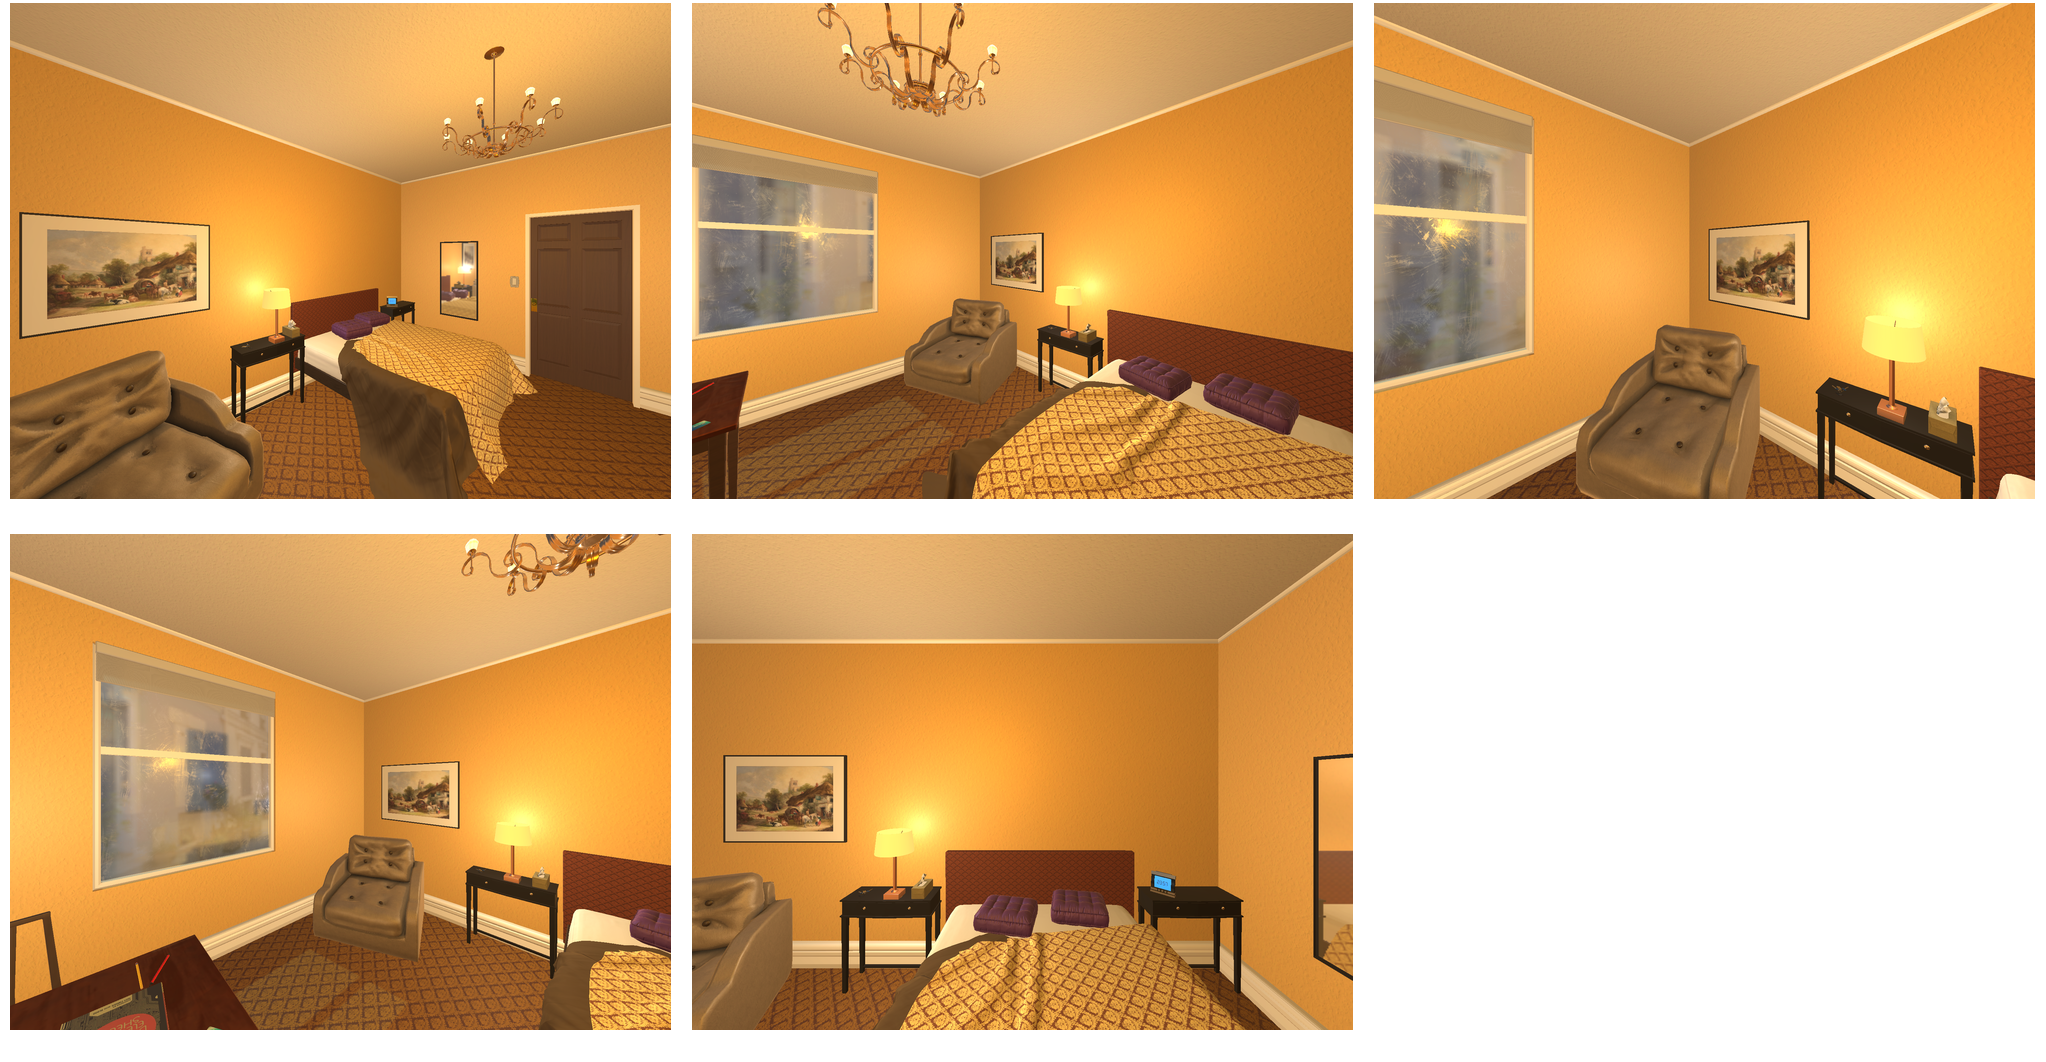Task instruction: Open the table's drawer.
Answer: {"task_instruction": "Open the table's drawer.", "nodes": ["handle1", "handle2", "table"], "edges": [{"functional_relationship": "openorclose", "object1": "handle1", "object2": "table", "spatial_relations": ["higher_than", "in_front_of", "left_of"], "is_touching": true}, {"functional_relationship": "openorclose", "object1": "handle2", "object2": "table", "spatial_relations": ["in_front_of", "right_of", "higher_than"], "is_touching": true}], "action_type": "pull", "function_type": "open_close_control"}